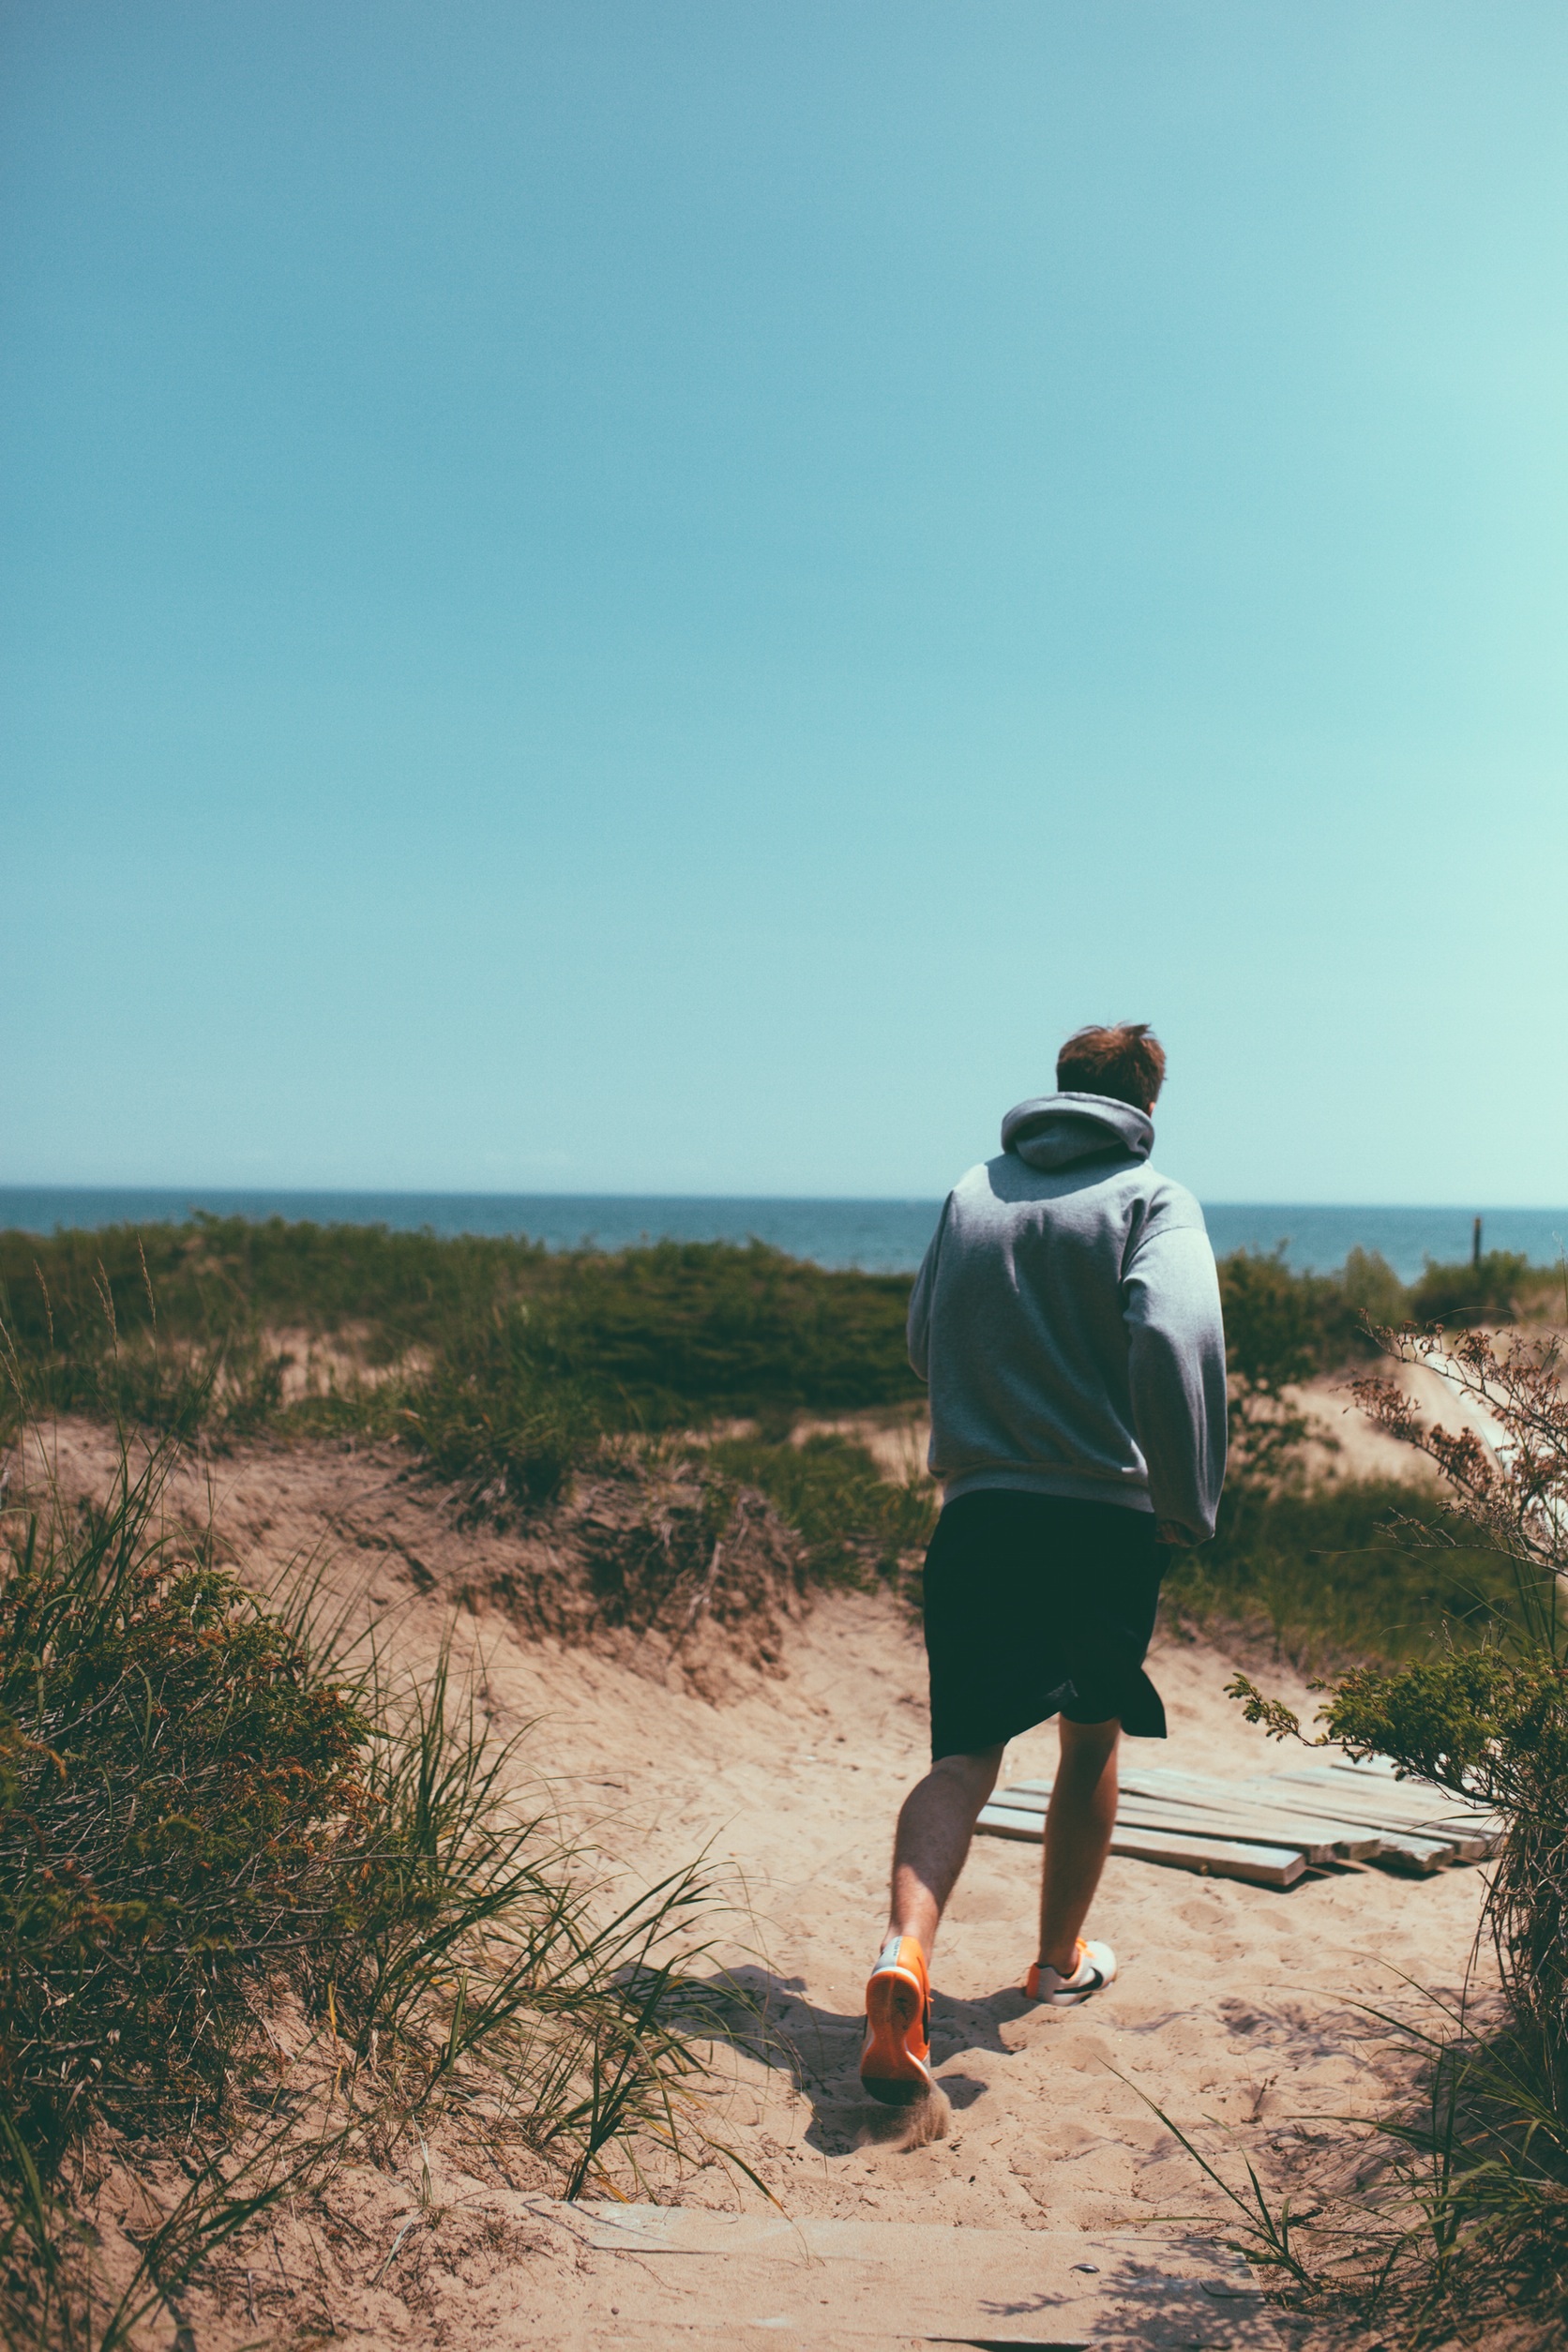
beach, sea, coast, sand, ocean, horizon, walking, sky, sunshine, running, vacation, travel, blue, exercise, hoodie, fitness, shoes, sunny, shorts, sneakers, natural environment